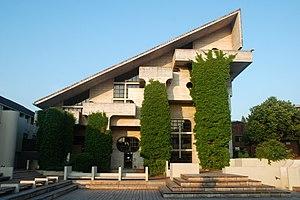
Belgique - Louvain-la-Neuve - Bibliothèque des Sciences (architecture brutaliste - architecte André Jacqmain - 1970-1975)